Queen Christina (film)

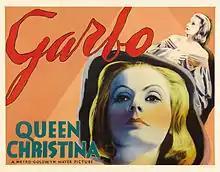
Theatrical release poster

Queen Christina is a pre-Code Hollywood biographical film, produced for Metro-Goldwyn-Mayer in 1933 by Walter Wanger and directed by Rouben Mamoulian. It stars Swedish-born actress Greta Garbo and John Gilbert in their fourth and last film together.